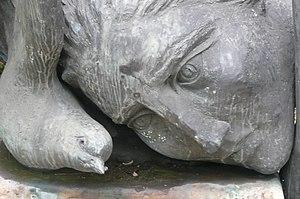
Vassilis Doropoulos
Vassilis Doropoulos est un sculpteur grec vivant en France, né à Mesopotamia le 13 août 1942.